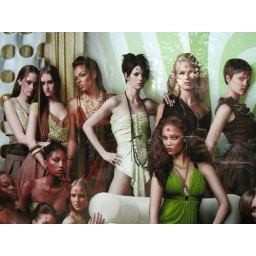
spotted on a phone both on Lexington around 26th Street. Note that Tyra has the largest Third Eye.